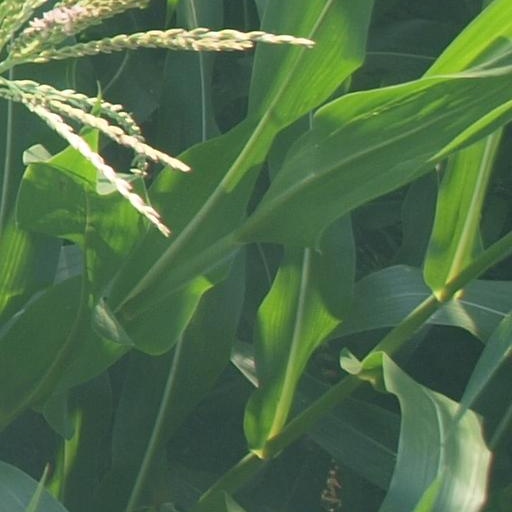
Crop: maize; corn